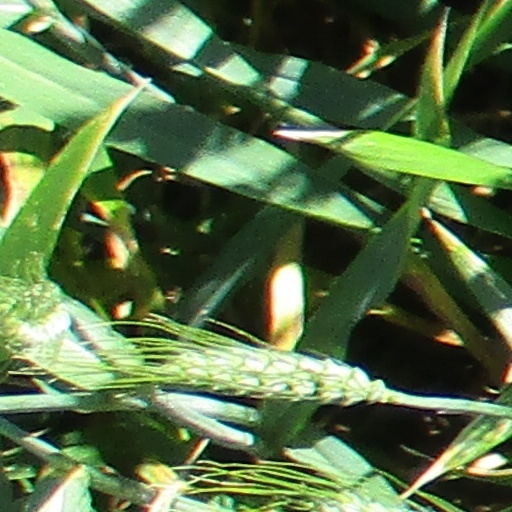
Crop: wheat